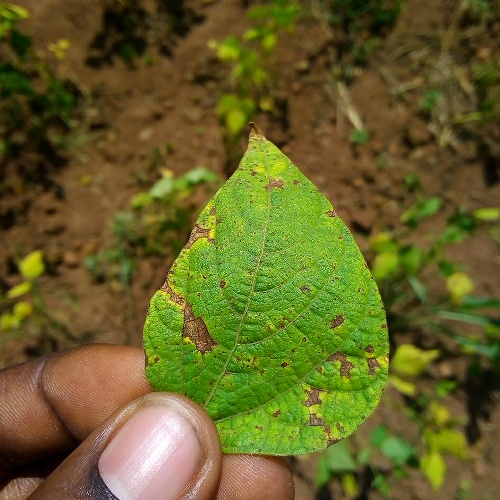
Leaf condition: angular_leaf_spot